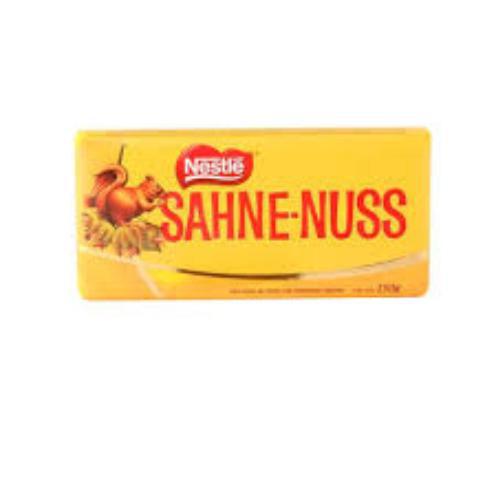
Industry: Food